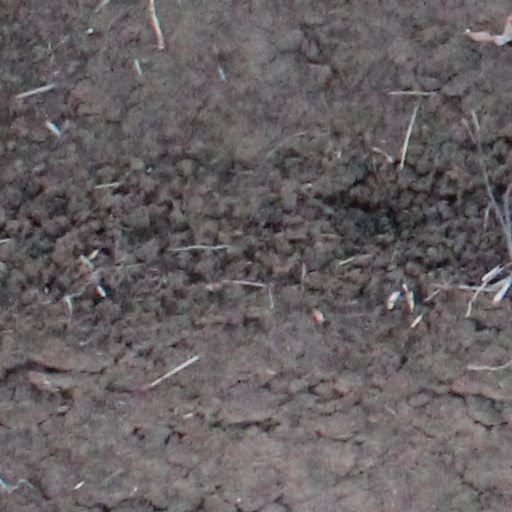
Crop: wheat